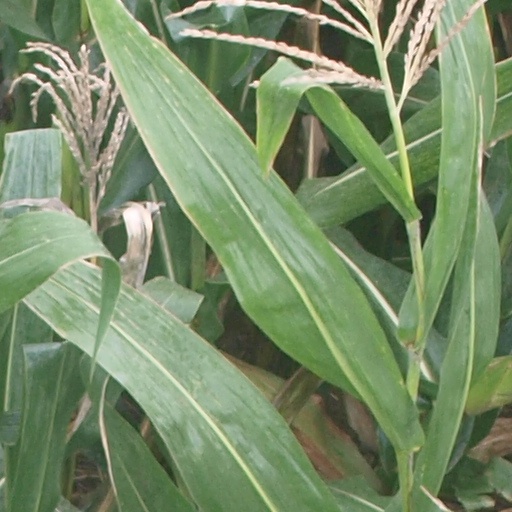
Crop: maize; corn